Rosario Zúñiga

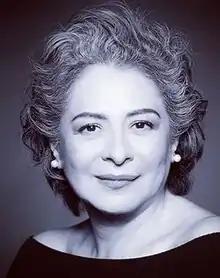

María Rosario Zúñiga García (24 February 1964 – 18 June 2023) was a Mexican film, television and stage actress, whose career spanned over three decades.